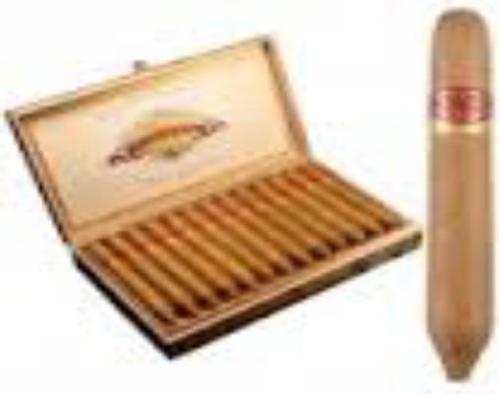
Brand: chateau real
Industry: Necessities